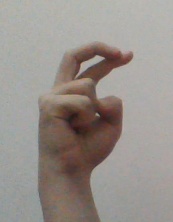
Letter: zay